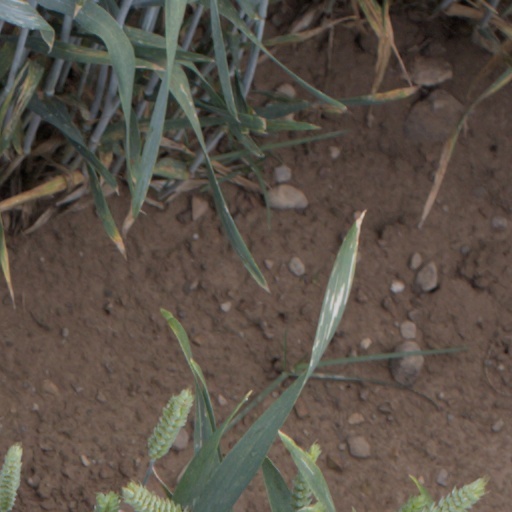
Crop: wheat